Leon Jordan

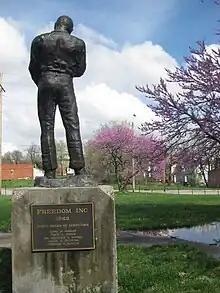
A statue and park memorializing Jordan was dedicated May 17, 1975. A plaque commemorating Freedom, Inc. was later placed on the back of the statue's base.

In 1958, Jordan became a Democratic committeeman for the 14th Ward of Kansas City. In 1962, Jordan and Bruce R. Watkins co-founded Freedom, Inc., an organization which advocated political awareness among African-Americans in the city by organizing a massive voter registration drive and promoting black political candidates. In 1963, Jordan and Watkins helped pass an accommodations ordinance, desegregating all public facilities in Kansas City.